Universal Carrier

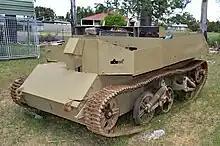
Australian-built machine gun carrier

The carrier put the driver and commander at the front sitting side by side; the driver to the right. The Ford V8 sidevalve engine with four speed gearbox was placed in the centre of the vehicle with the final drive (a commercial Ford axle) at the rear. The suspension and running gear were based on that used on the Vickers light tank series using Horstmann springs. Directional control was through a vertical steering wheel which pivoted about a horizontal axis. Small turns moved the crosstube that carried the front road wheel bogies laterally, warping the track so the vehicle drifted to that side. Further movement of the wheel braked the appropriate track to give a tighter turn.